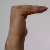
The image shows a hand gesture representing a space in Indian Sign Language.